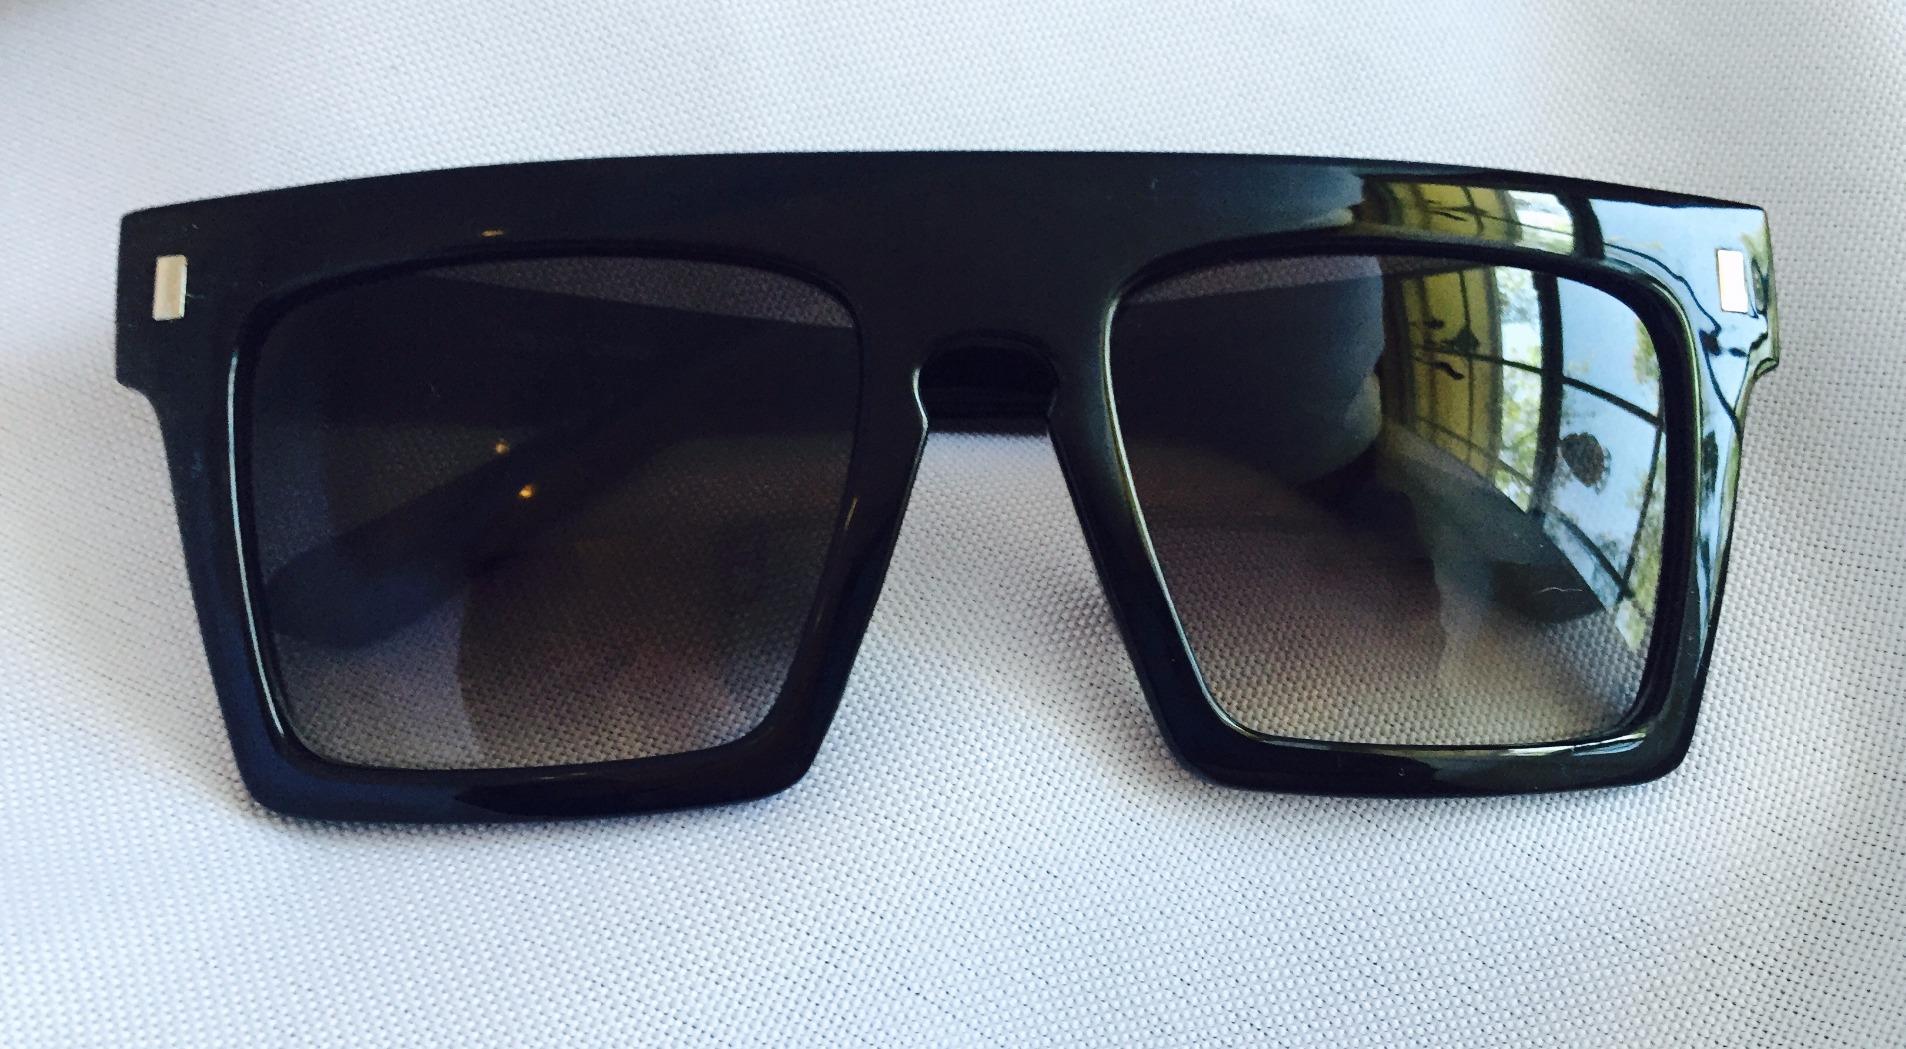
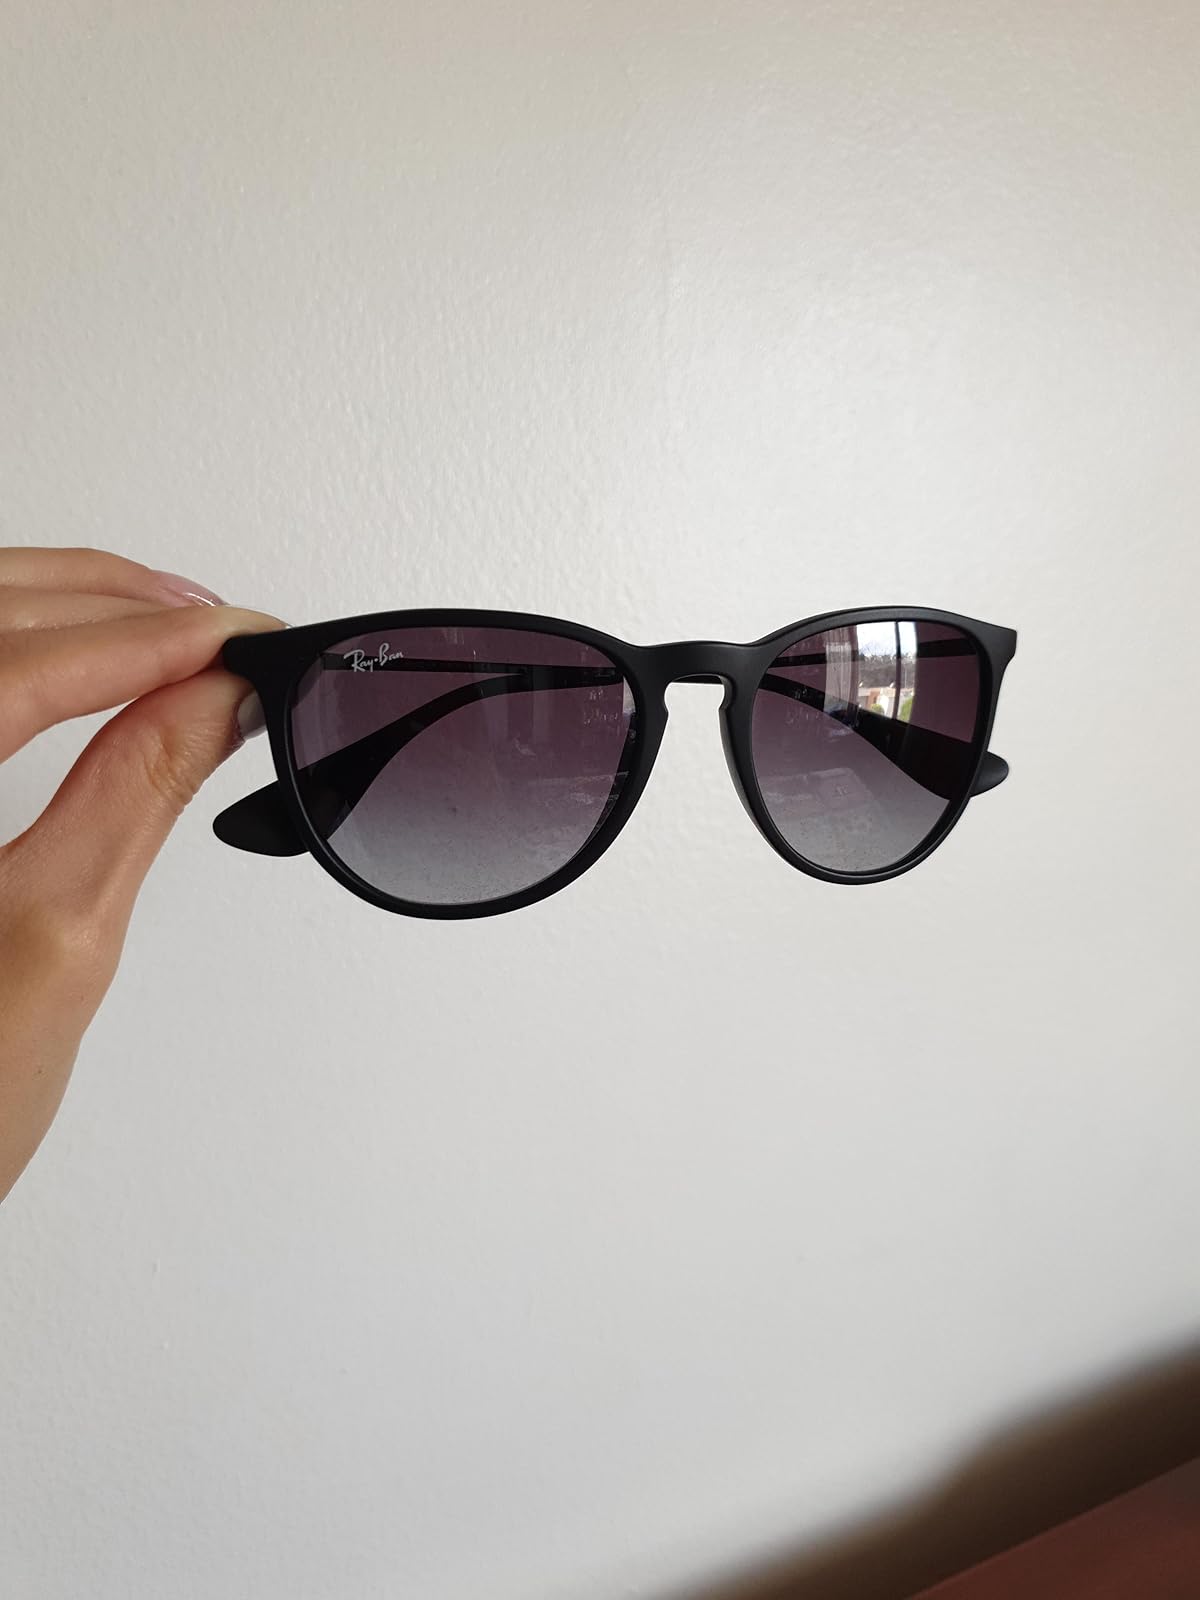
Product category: accessories_sunglasses
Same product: no